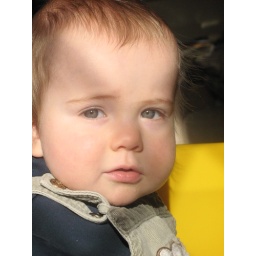
The boy wonder. Shadow cast by the lead-effect strips in our lounge windows.